The Strong Man

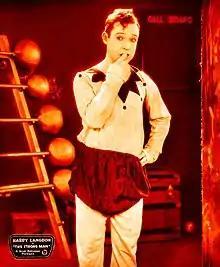
Jumbo lobby card

The Strong Man is a 1926 American silent comedy film starring Harry Langdon, who produced the film. It was directed by Frank Capra in his feature debut.